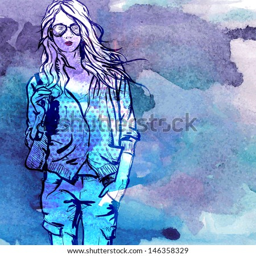
hand drawn watercolor background with illustration of a pretty girl in sketch style .